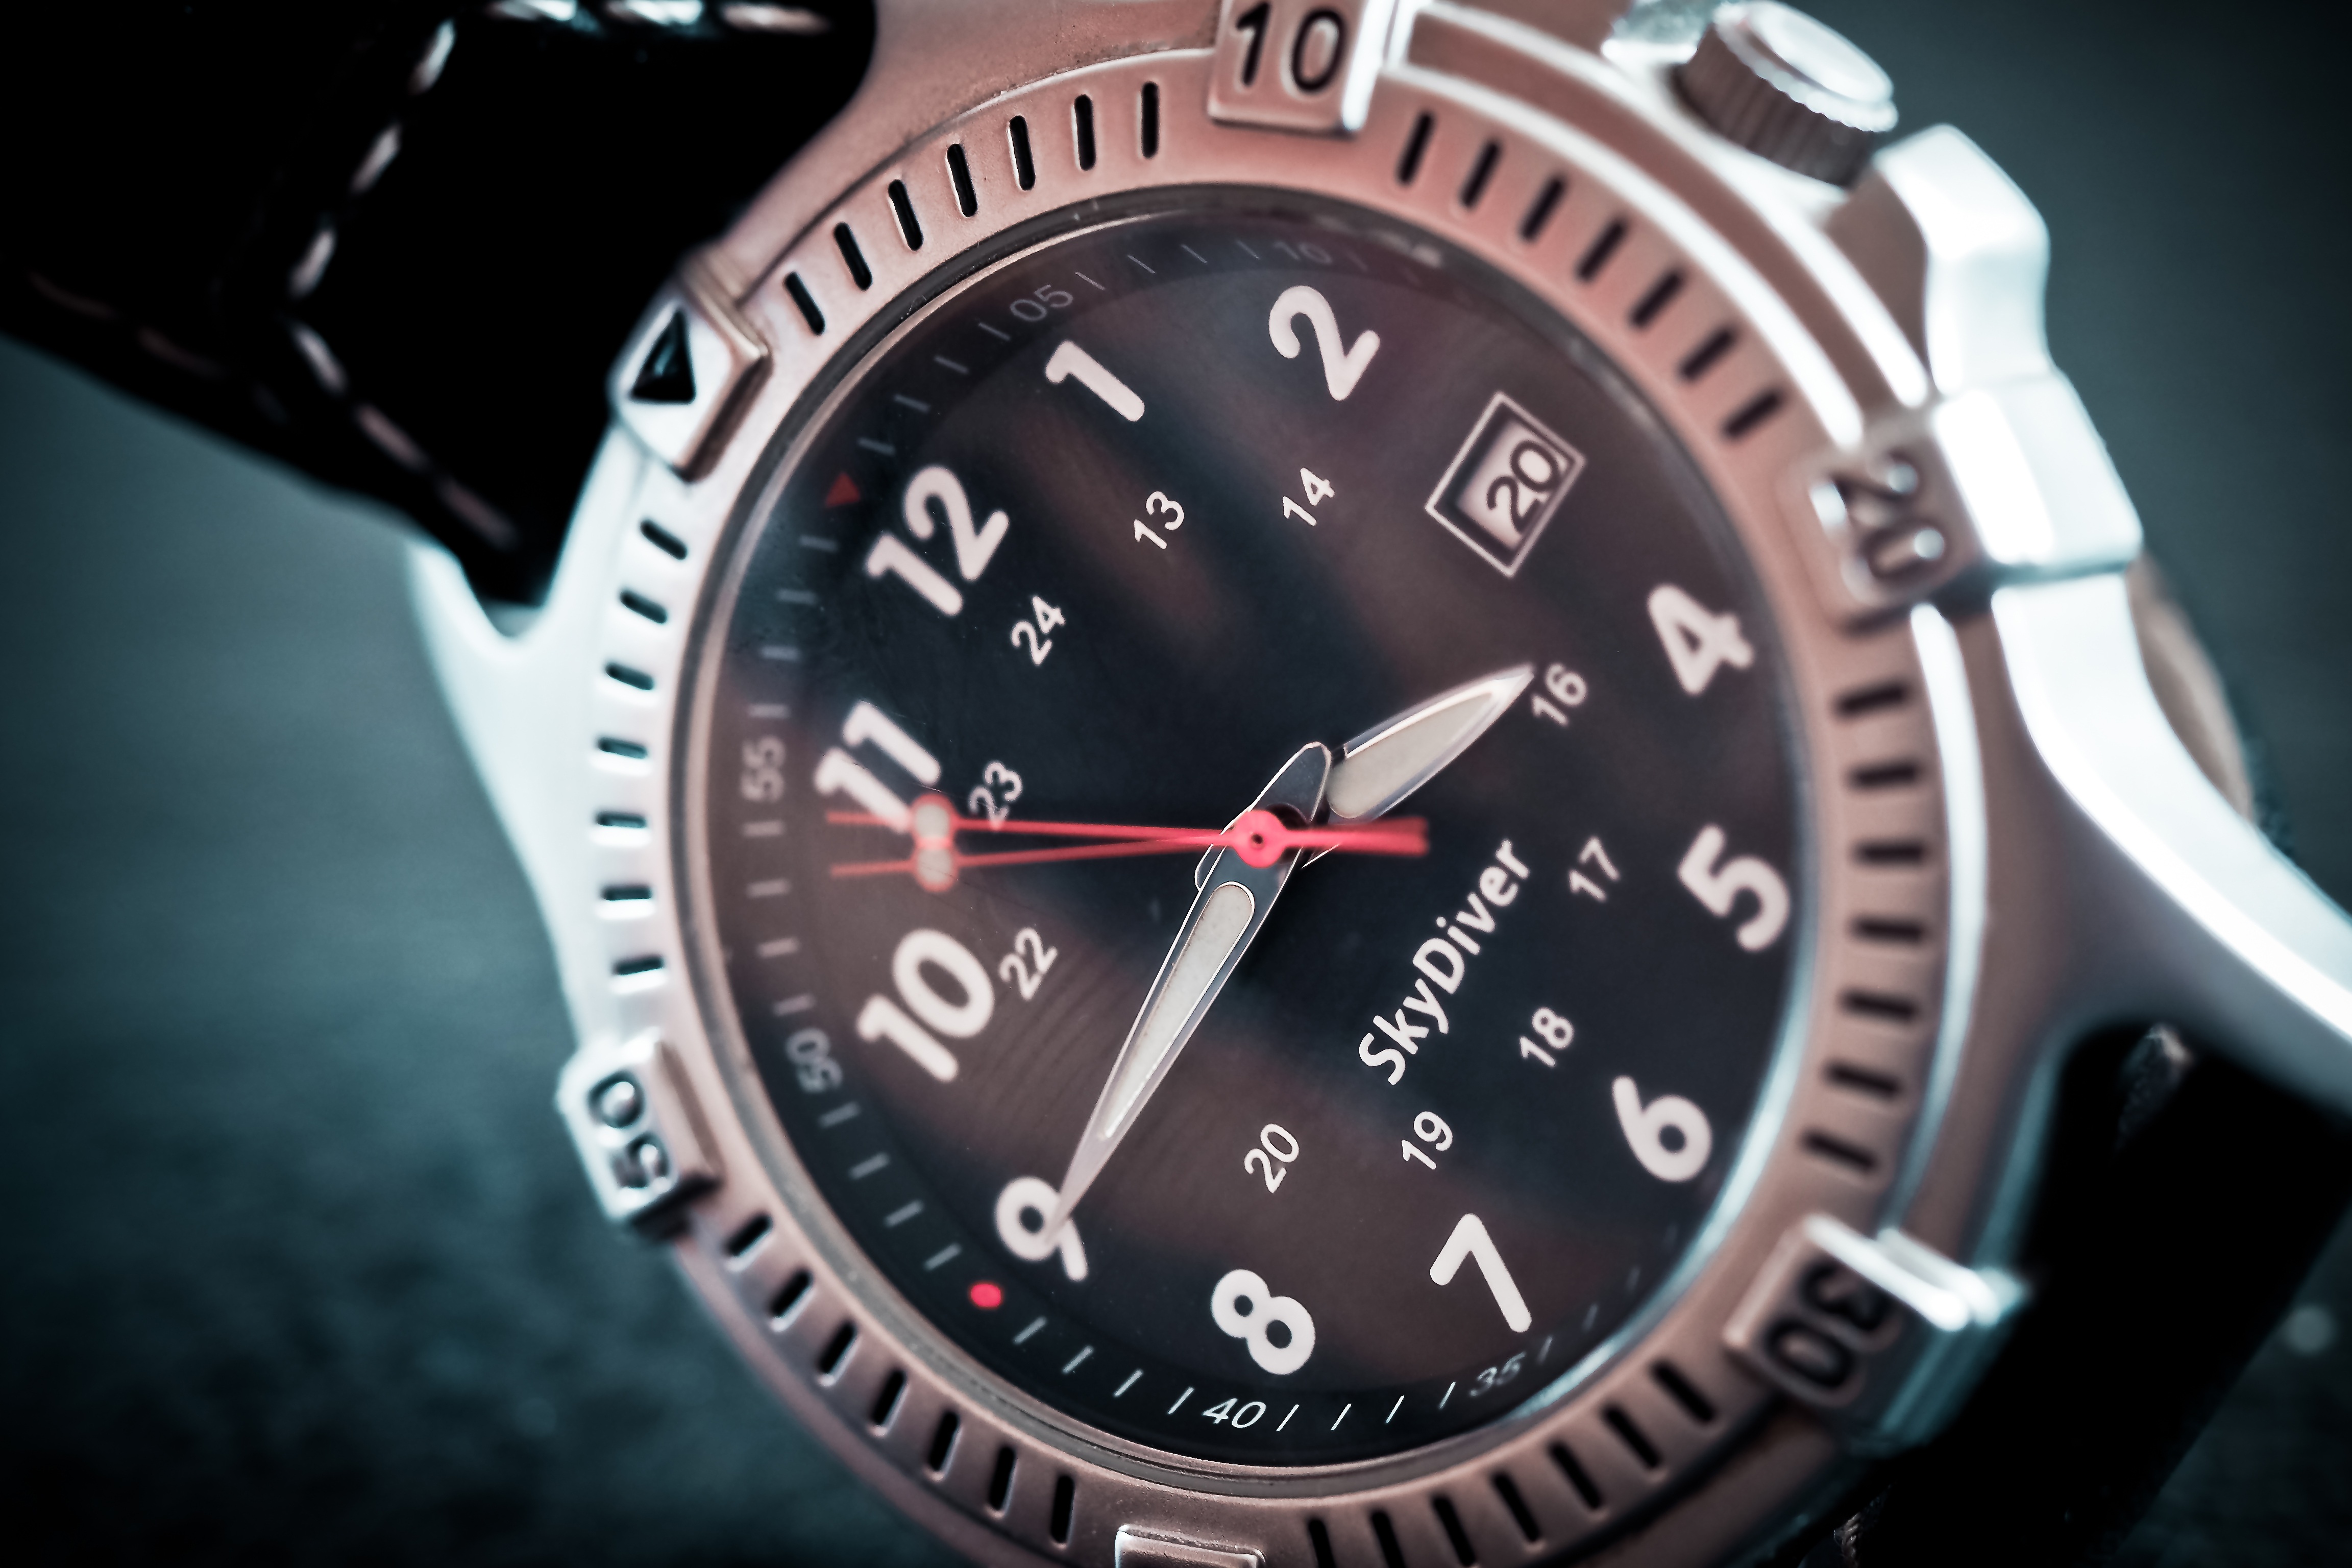
watch, hand, clock, time, hour, analog, macro, metal, close, timepiece, minute, dial, clock face, wrist watch, silver, dials, mens, moment, strap, pointer, time indicating, time of, dates, on time, tick, seconds, schedule, timekeeper